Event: Nepal Earthquake
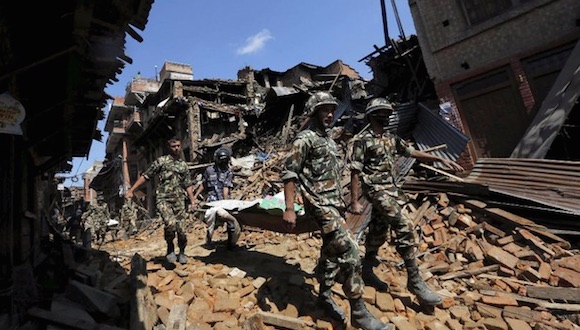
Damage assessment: damage